Dharmachakra

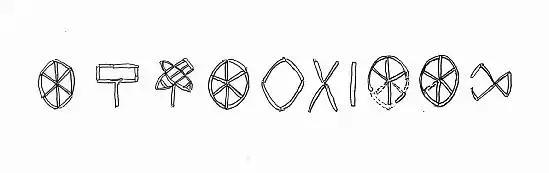
Ten Indus characters from the northern gate of Dholavira, dubbed the Dholavira Signboard.

Similar chakra (spoked-wheel) symbols are one of the most ancient in all Indian history. Madhavan and Parpola note that a wheel symbol appears frequently in Indus Valley civilization artifacts, particularly on several seals. Notably, it is present in a sequence of ten signs on the Dholavira Signboard.